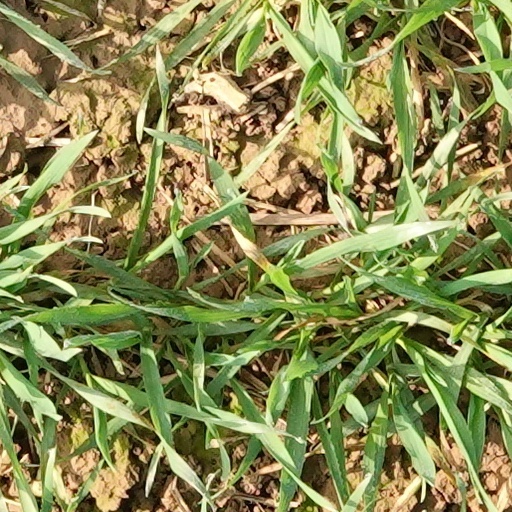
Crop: wheat